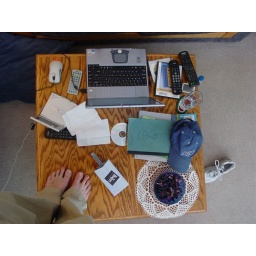
coffee table at my parents' home in kansas.